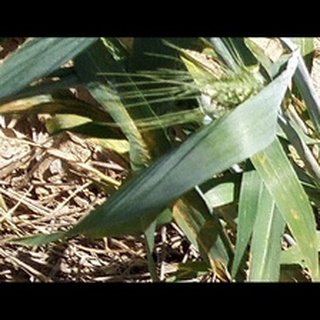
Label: healthy_wheat